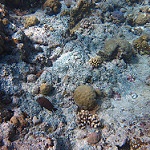
Label: sea